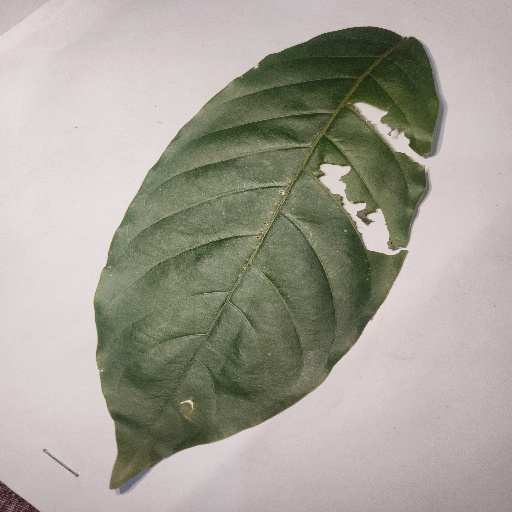
Species: HariTaki
Leaf condition: Bacterial Spot